Delta Air Lines

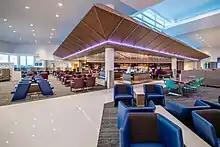
A Sky Club in Concourse B at Hartsfield–Jackson Atlanta International Airport

Delta Sky Club is the branding name of Delta's airport lounges. Membership is available through an annual membership that can be purchased with either money or miles. International passengers travelling in Delta One class get free access. Membership can also be granted through top-level Delta status or by being an American Express cardholder with certain exceptions. As of January 2019, Delta no longer offered single-day passes.